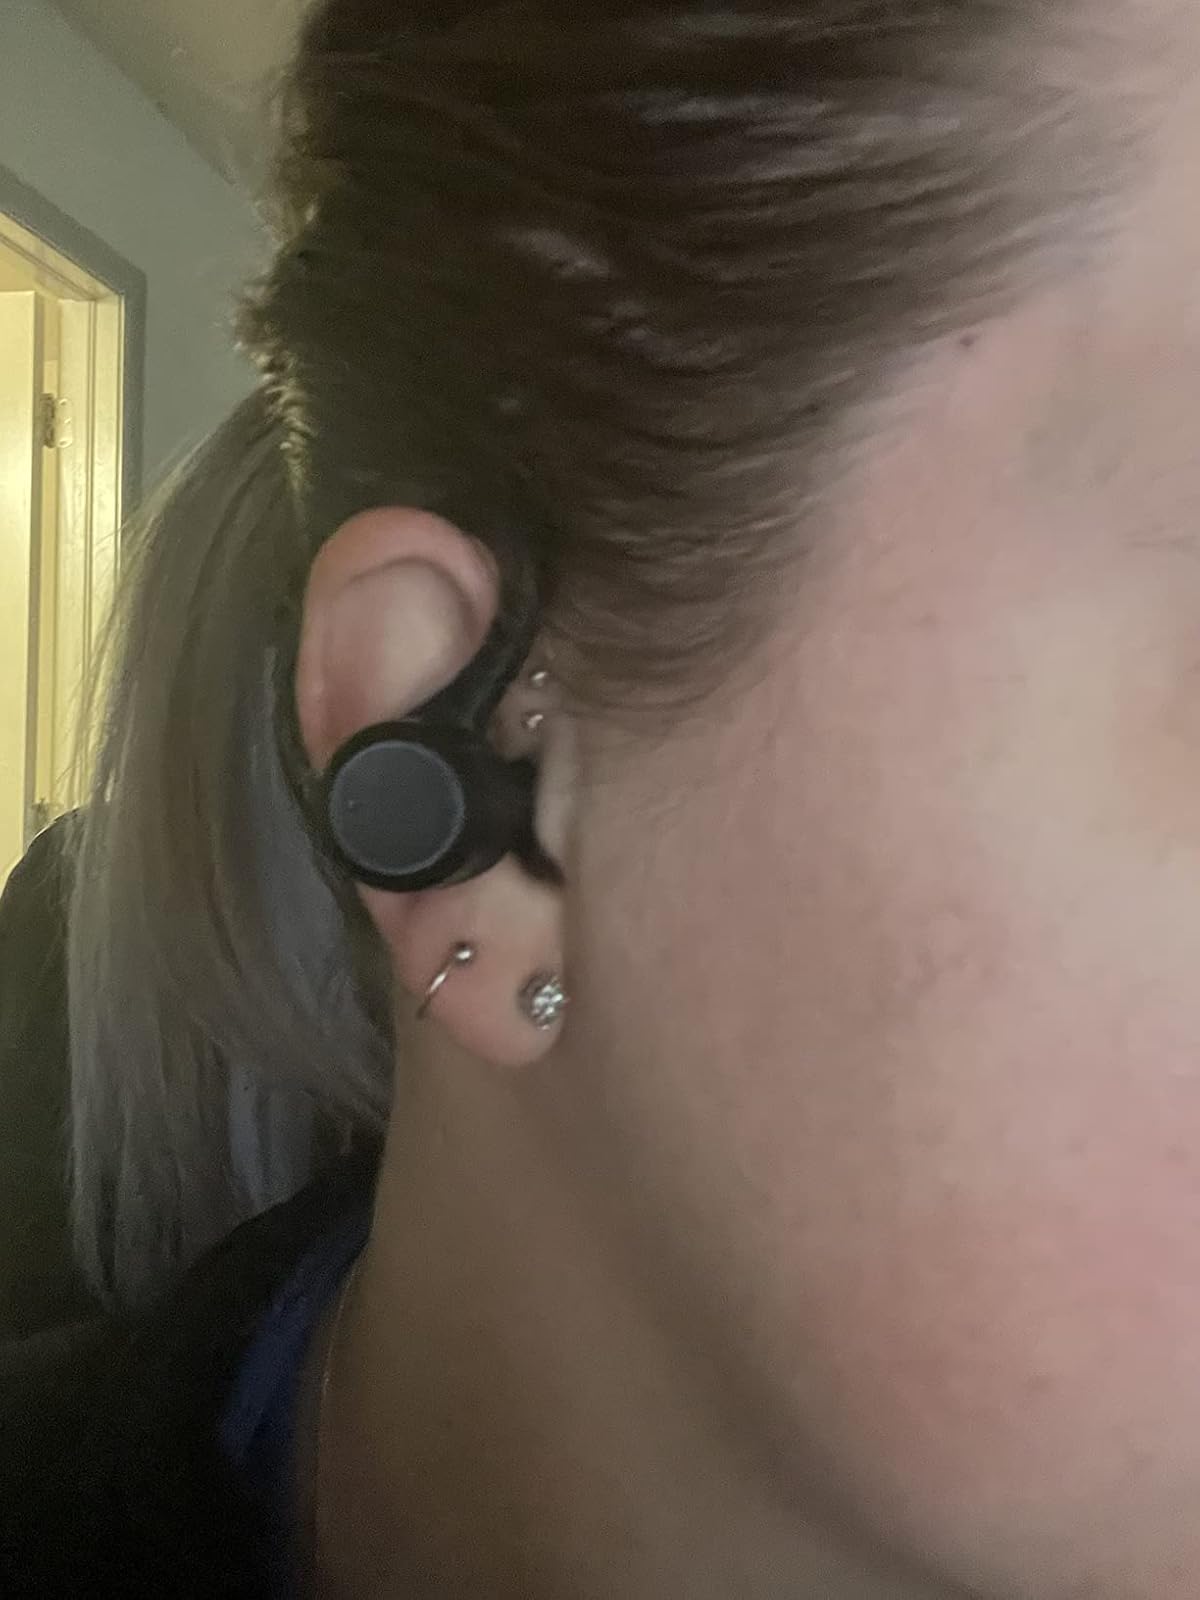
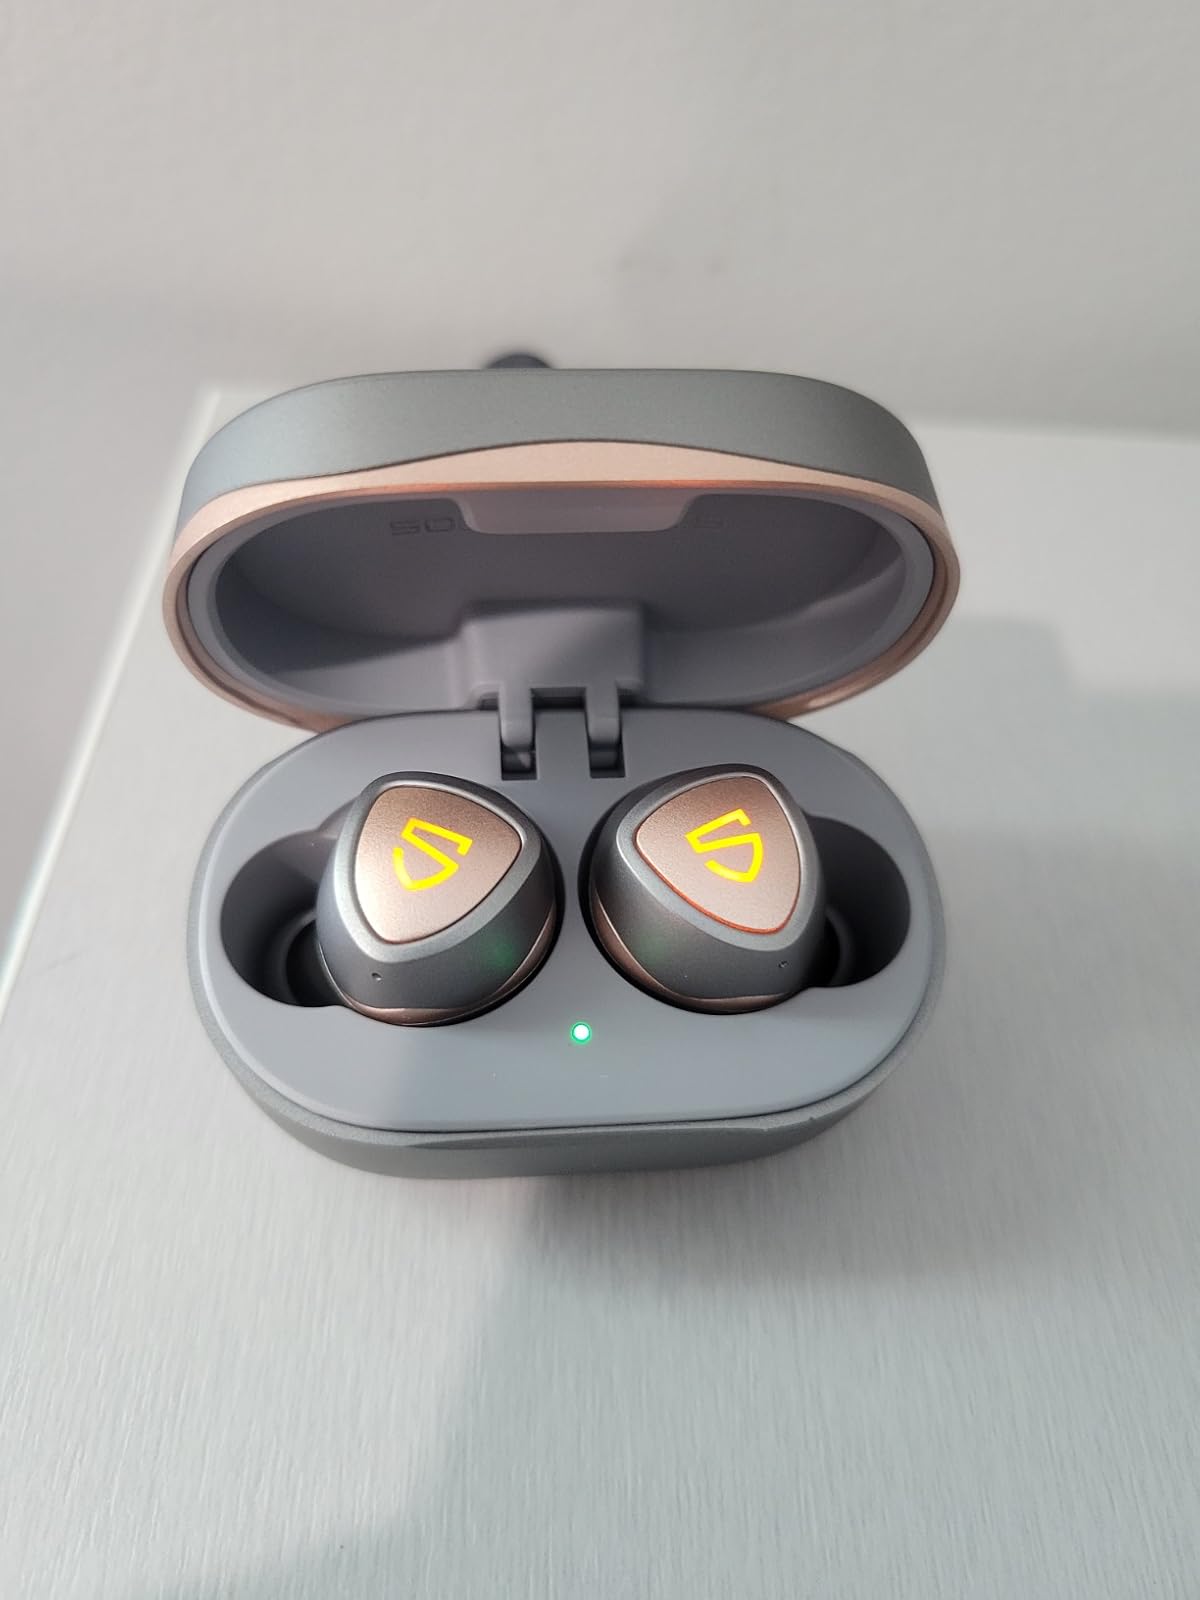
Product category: earbuds
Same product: no